It's on the Meter

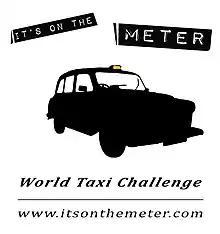
It's on the Meter logo

It's on the Meter – World Taxi Challenge was a round-the-world motoring expedition that broke the Guinness World Records for the longest ever journey by taxi and the highest altitude ever reached by taxi. The expedition's three-man team used a 1992 Fairway Driver London Black Cab to drive 43,319.5 miles (69,716.12 km) around the world.